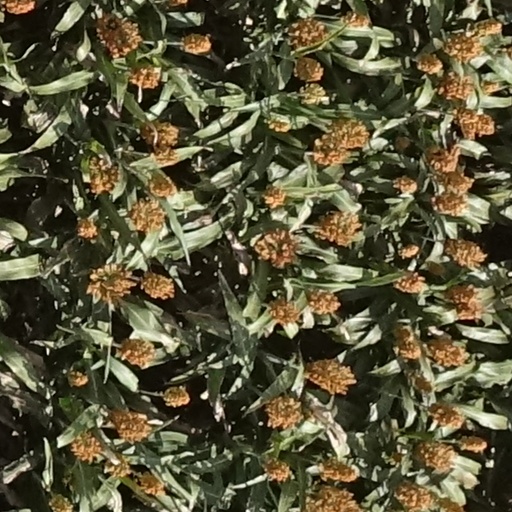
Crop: sorghum